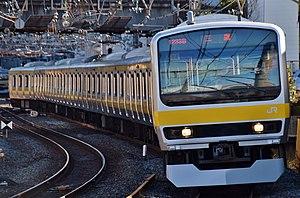
La ligne Chūō-Sōbu est une ligne ferroviaire du réseau JR East dans la région de Tokyo et Chiba, au Japon. Cette ligne relie les gares de Mitaka et Chiba. Elle suit en grande partie le tracé des lignes Chūō et Sōbu.